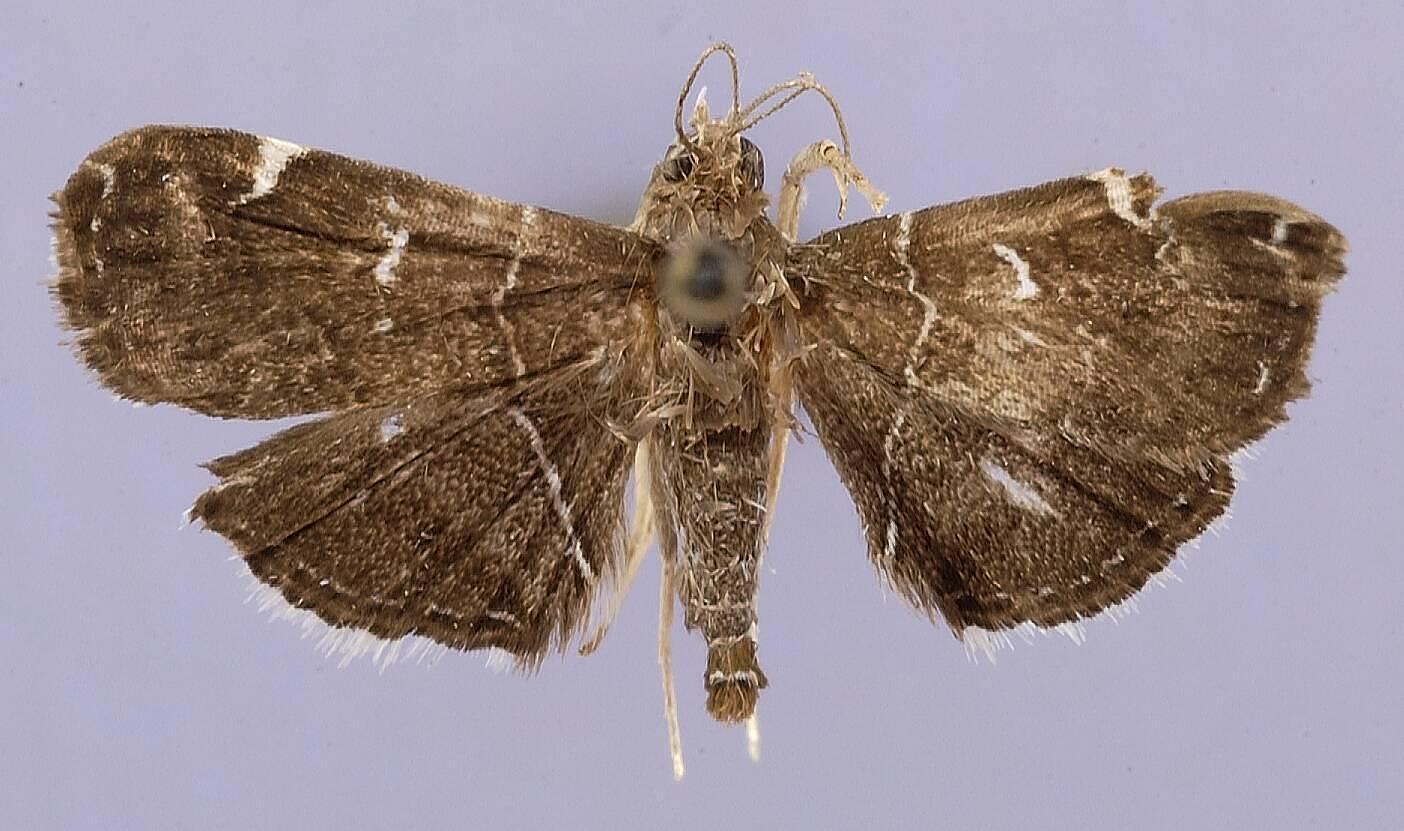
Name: Nacoleia nannalis
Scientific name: Nacoleia nannalis Dyar, 1914
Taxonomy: Animalia, Arthropoda, Insecta, Lepidoptera, Pyralidae
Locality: Cayuga, Guatemala